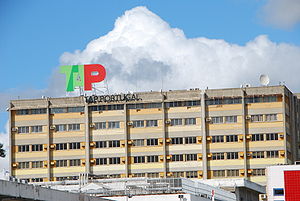
TAP Air Portugal
TAP head office
TAP Air Portugal er det nationale portugisiske flyselskab med base i Lissabon. Selskabet blev startet i 1945 under navnet Transportes Aéreos Portugueses. I dag har selskabet ruter over det meste af verden og blev i 2005 medlem af Star Alliance.